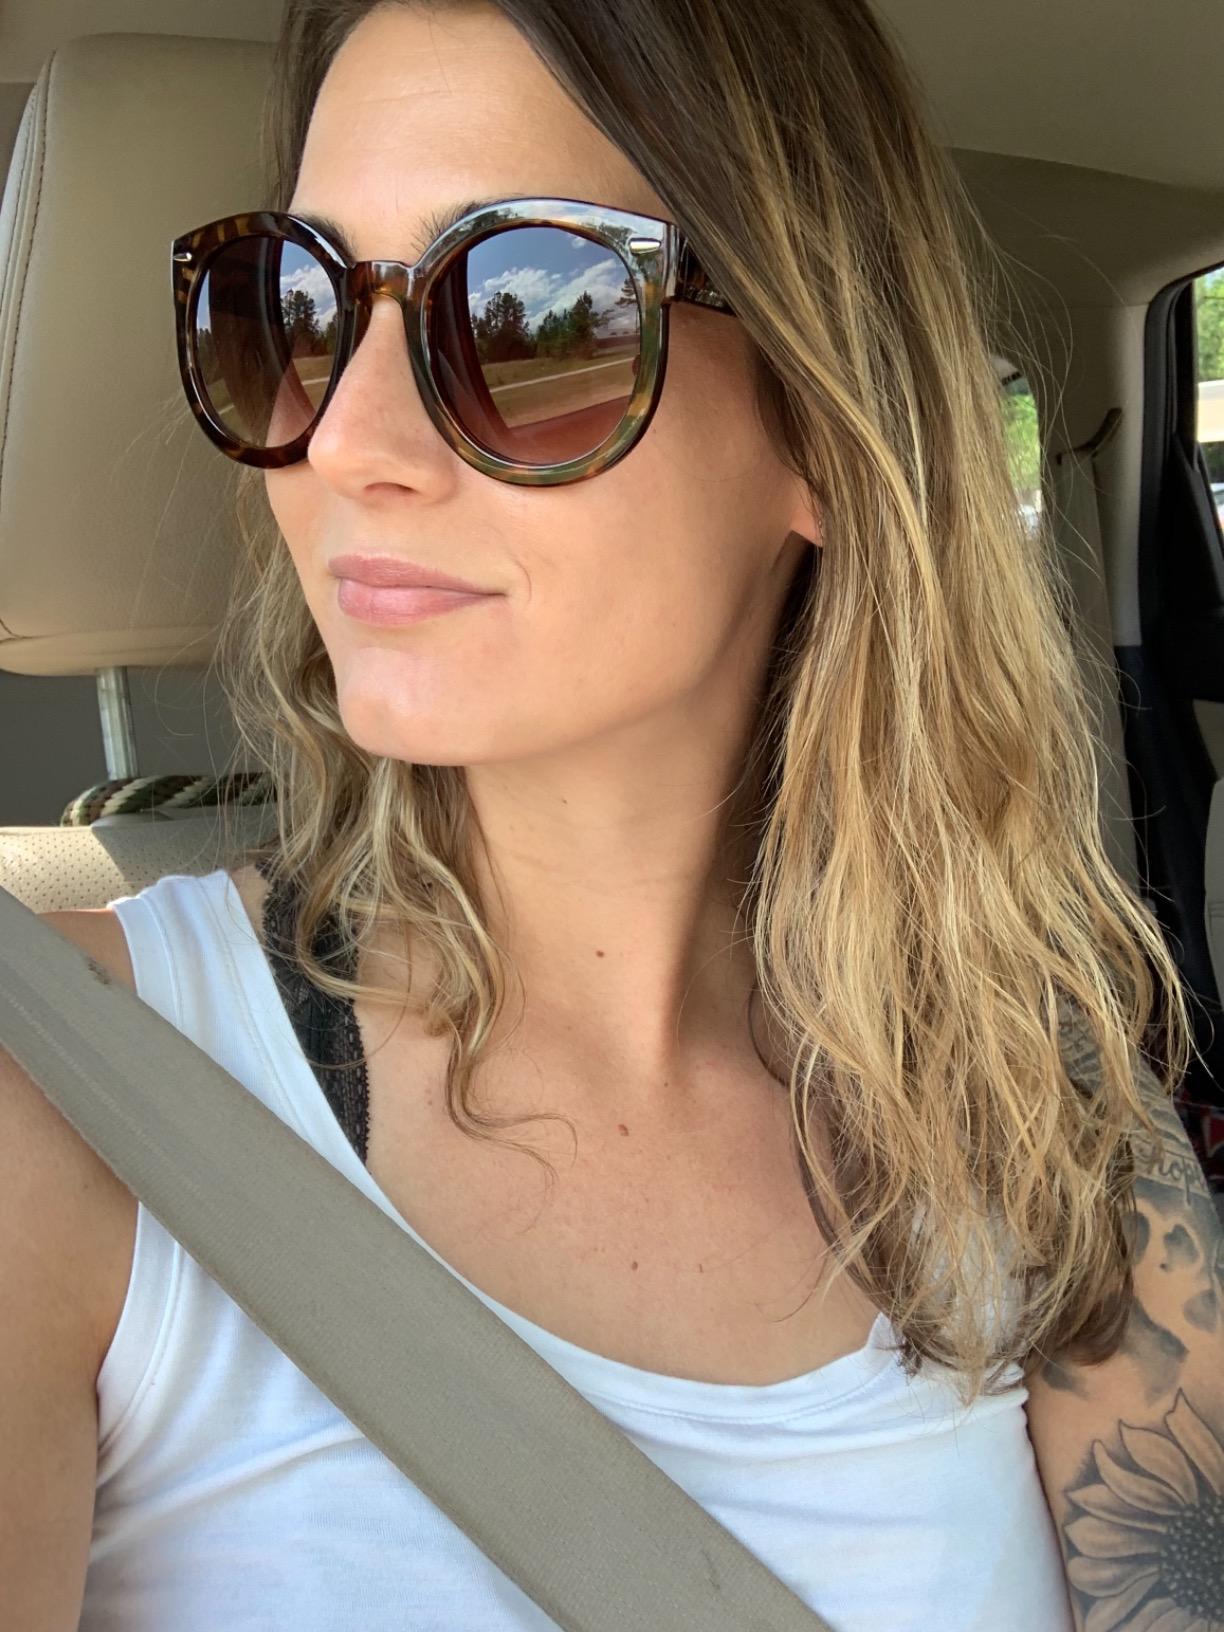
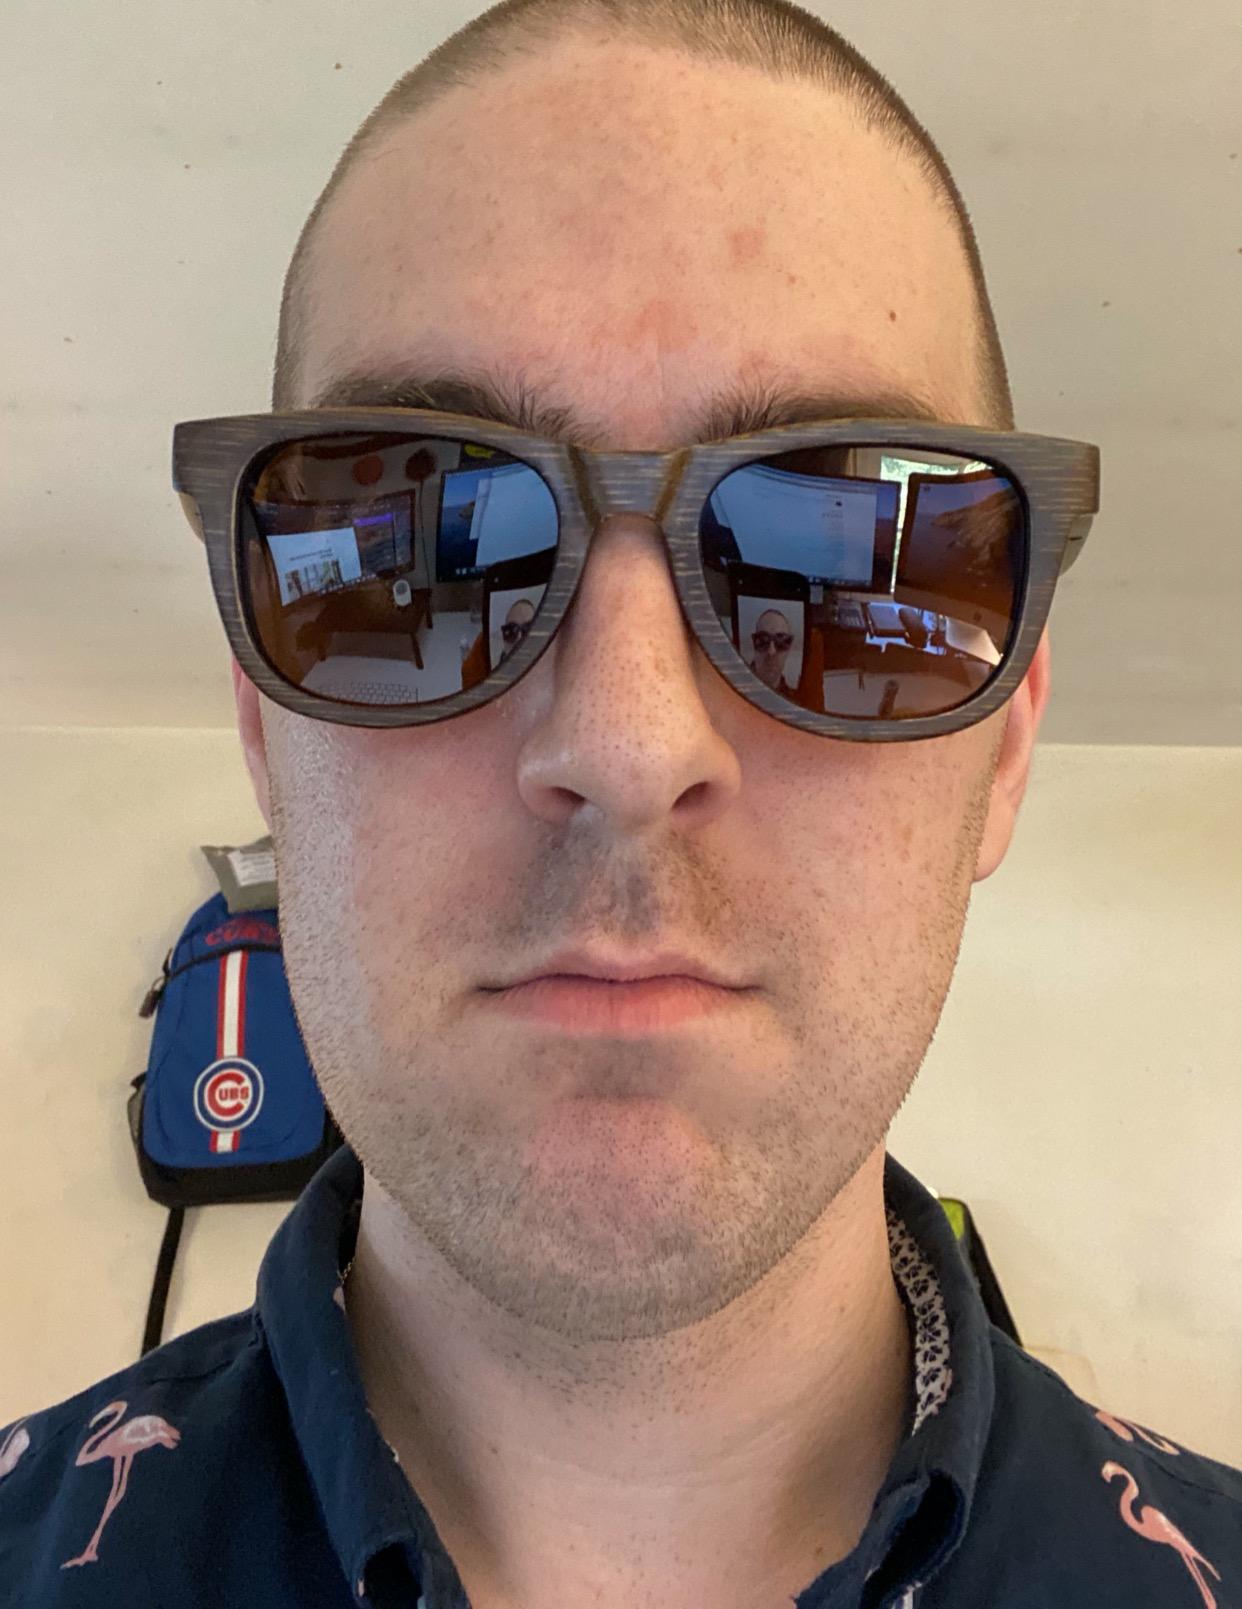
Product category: accessories_sunglasses
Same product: no